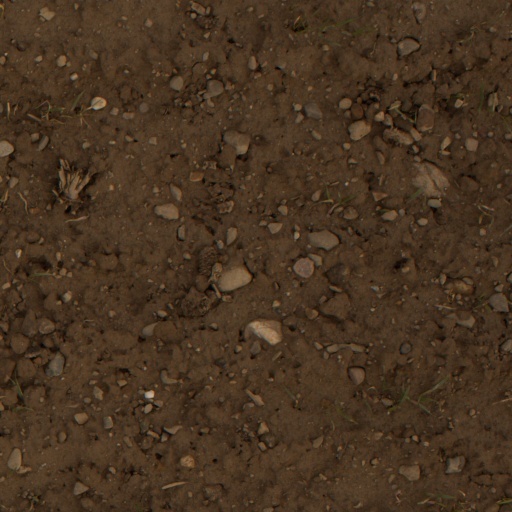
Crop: wheat